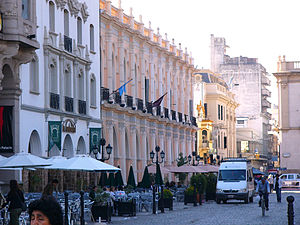
Salta (provins)
Salta er en provins i det nordvestlige Argentina. Naboprovinserne er Jujuy, Formosa, Chaco, Santiago del Estero, Tucumán og Catamarca. Desuden grænser provinsen til Bolivia, Paraguay og Chile.